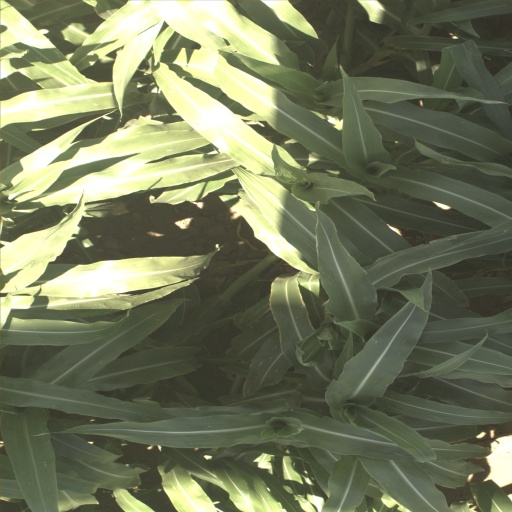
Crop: sorghum